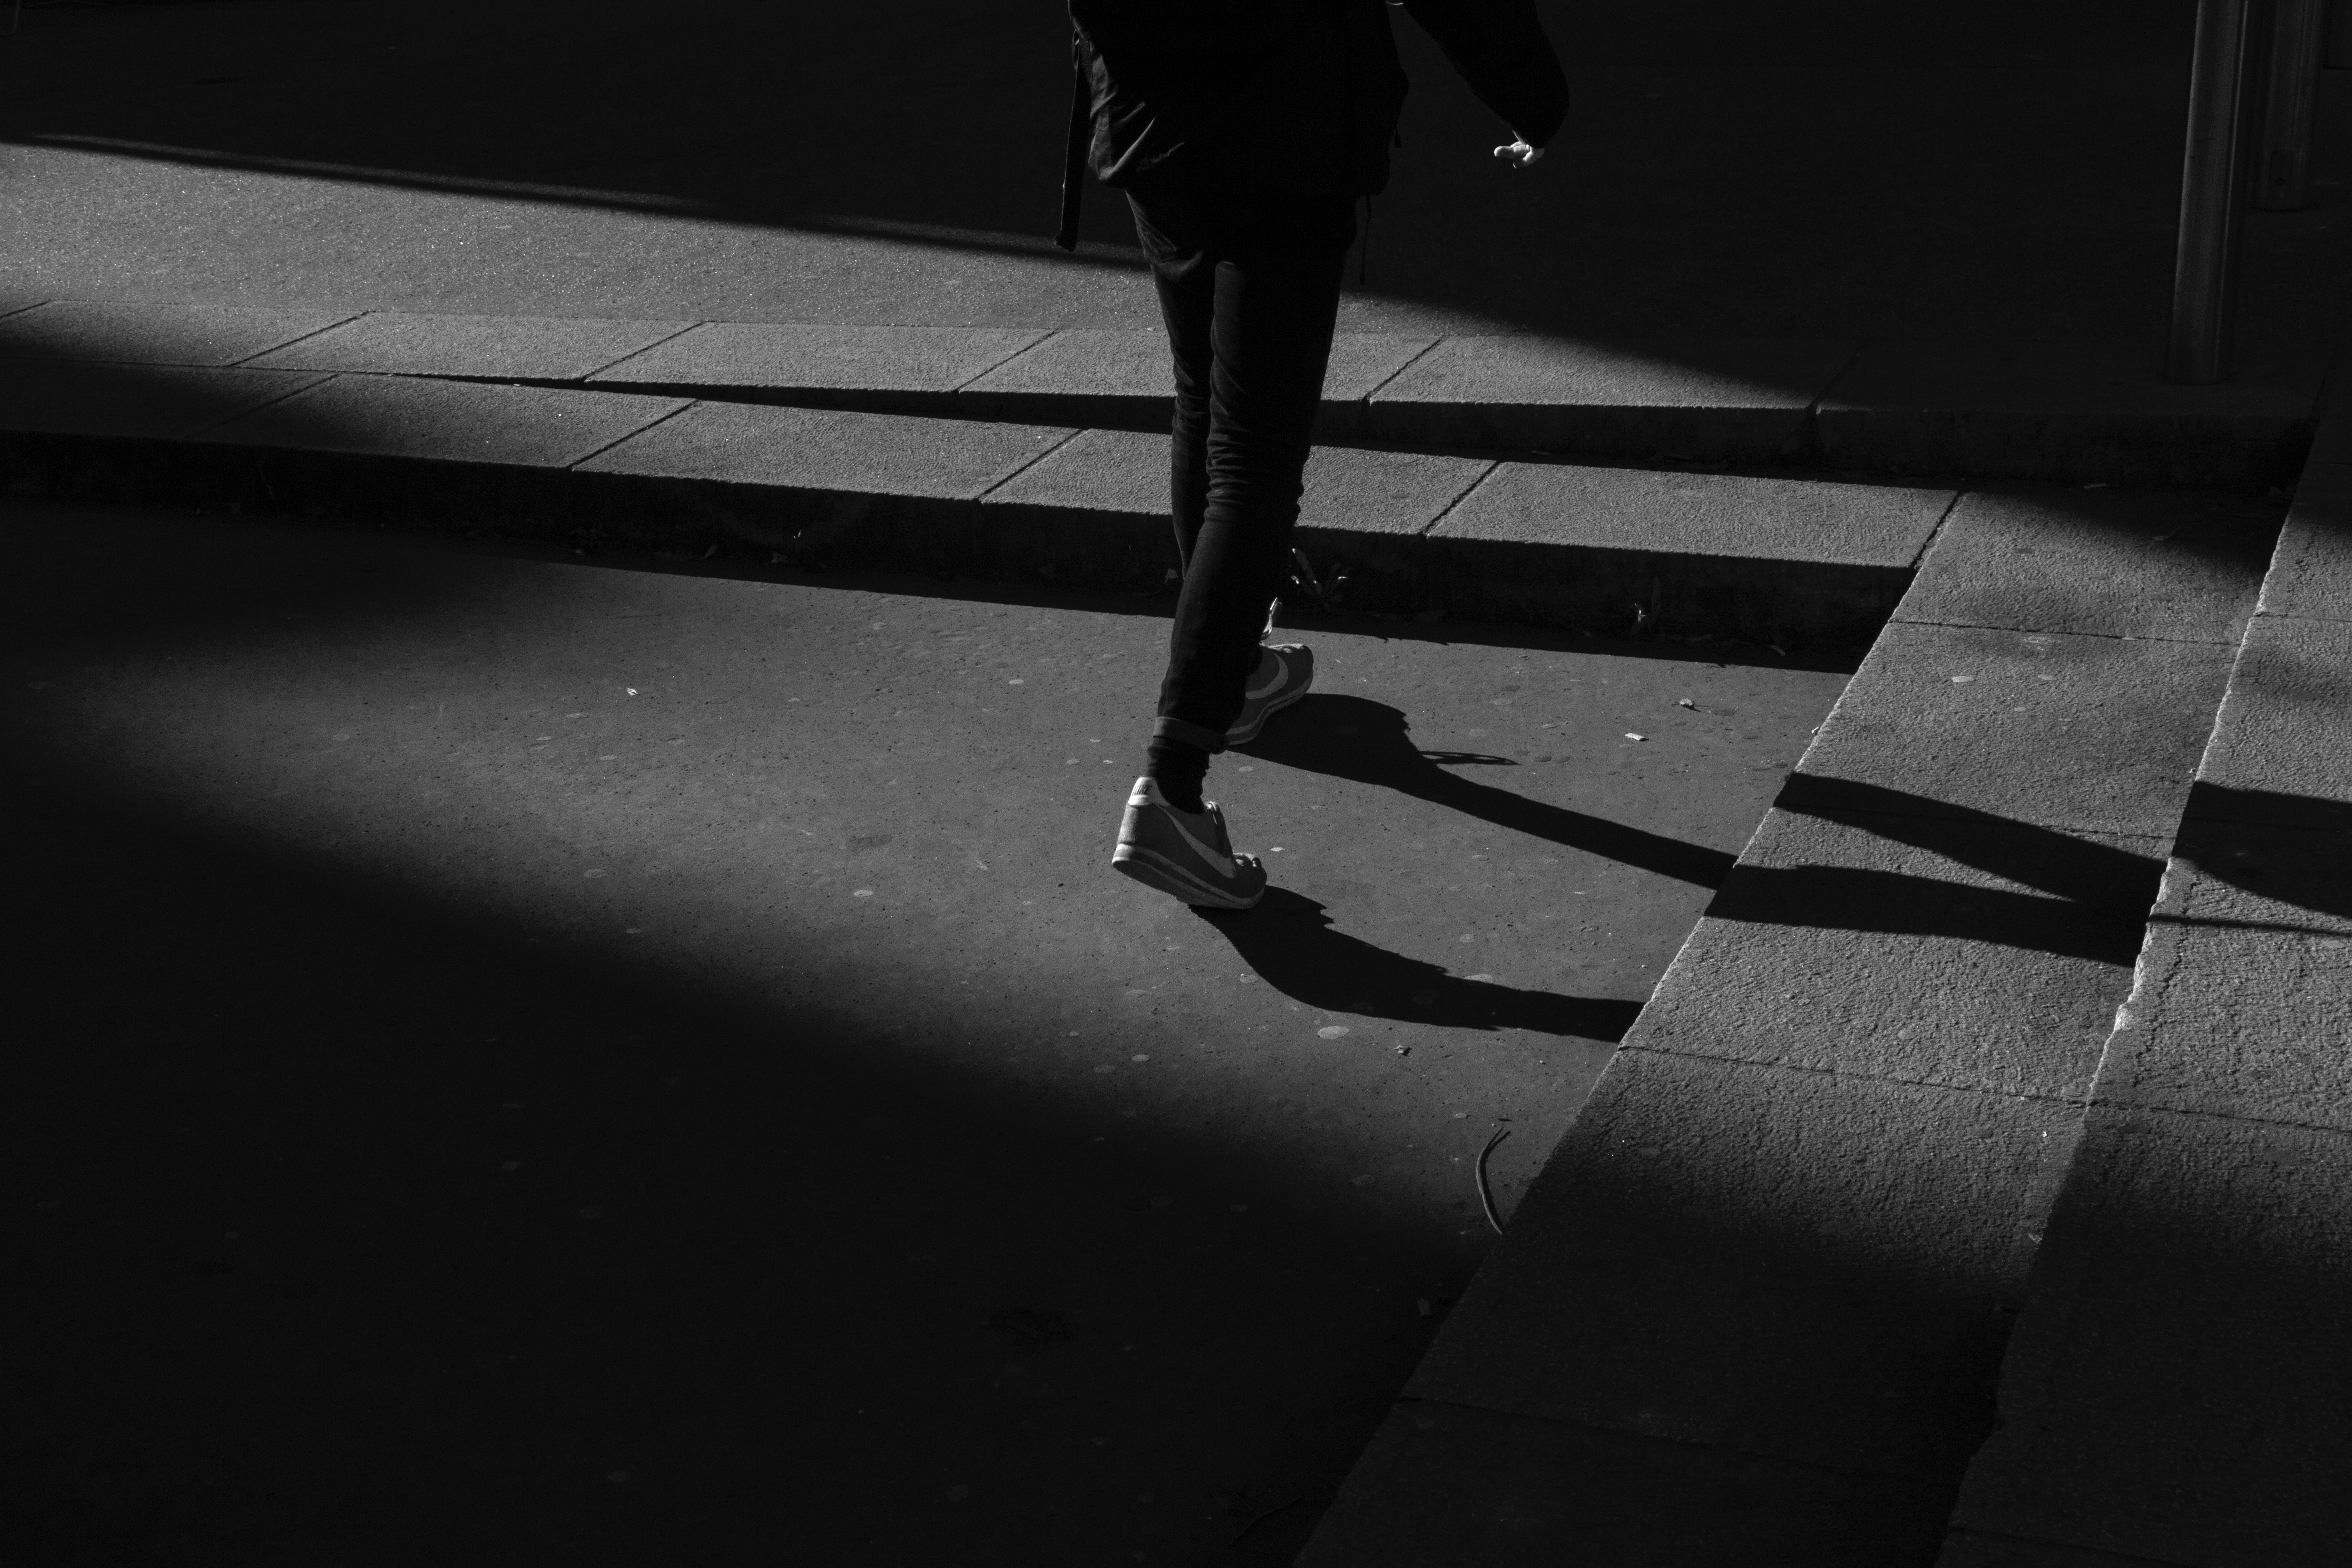
hand, silhouette, light, black and white, white, ground, photography, step, pavement, leg, line, color, shadow, darkness, black, monochrome, shape, monochrome photography